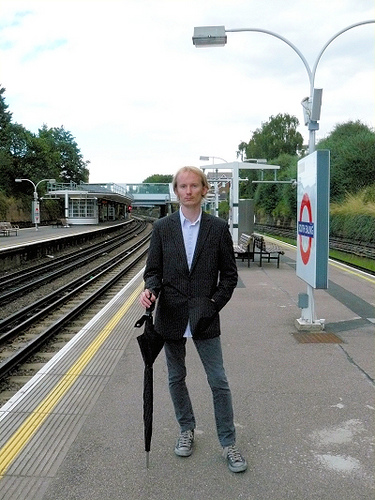
A man standing next to a train track, holding an umbrella.

A man stands with a black umbrella on a train platform.

Man standing with umbrella at train platform in urban area.

A man is standing with an umbrella at a train stop.